Heyrati

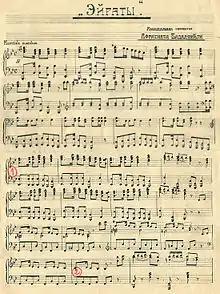
An edited version by Afrasiyab Badalbeyli

“Heyrati” – is one of the rhythmic mughams of Azerbaijan. It’s performed at a key of “C rast” of “Mahur-hindi” branch. Its time signature is – 4/4. It has a vital and heroic character. Musical performance like an introduction is executed after each vocal part.